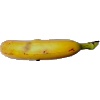
Label: Banana Lady Finger 1